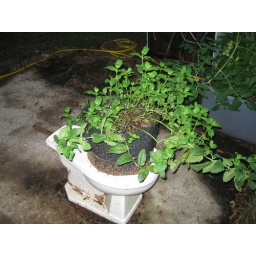
The mint plant is in an old pot sitting on an old toilet